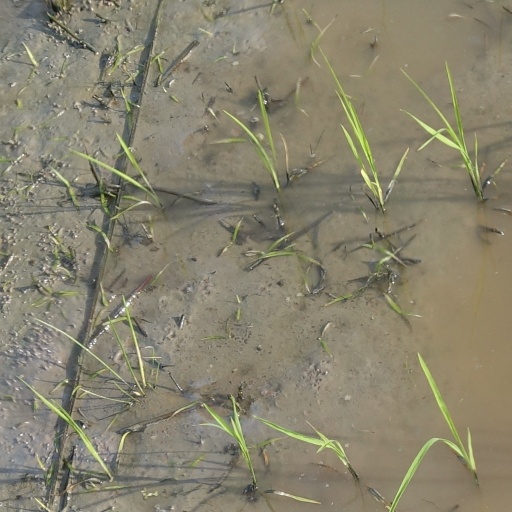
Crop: rice